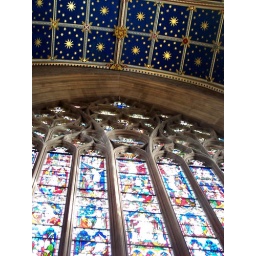
east window and painted wooden ceiling of 1360 (original glass in the upper sections) - Carlisle Cathedral